Evert Musch

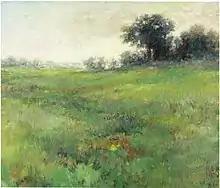
In the Drentse Aa valley near Gasteren, (1974). Oil on canvas, 62 x 73 cm, private collection.

Musch studied at Academie Minerva (1936–1940) in his hometown Groningen, where he studied under , Kort and C.P. de Wit. From 1947 to 1981, Musch was lecturer at the Academy Minerva, succeeding his former teacher De Wit. He was a teacher of amongst others , Wim Crouwel and .